Newport News Shipbuilding

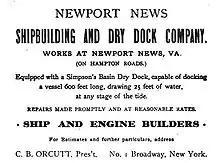
An 1899 advertisement for the Newport News Shipbuilding and Dry Dock Company

Newport News Shipbuilding (NNS), a division of Huntington Ingalls Industries, is the sole designer, builder, and refueler of aircraft carriers and one of two providers of submarines for the United States Navy, founded as the Chesapeake Dry Dock and Construction Co. in 1886 and located in the city of Newport News, Virginia. Newport News Shipbuilding has built more than 800 ships, including both naval and commercial ships. Its facilities span more than .